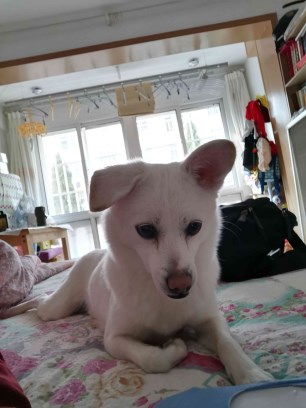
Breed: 3336-n000121-chinese_rural_dog